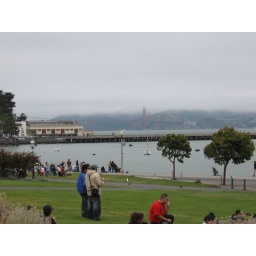
golden gate bridge in the fog